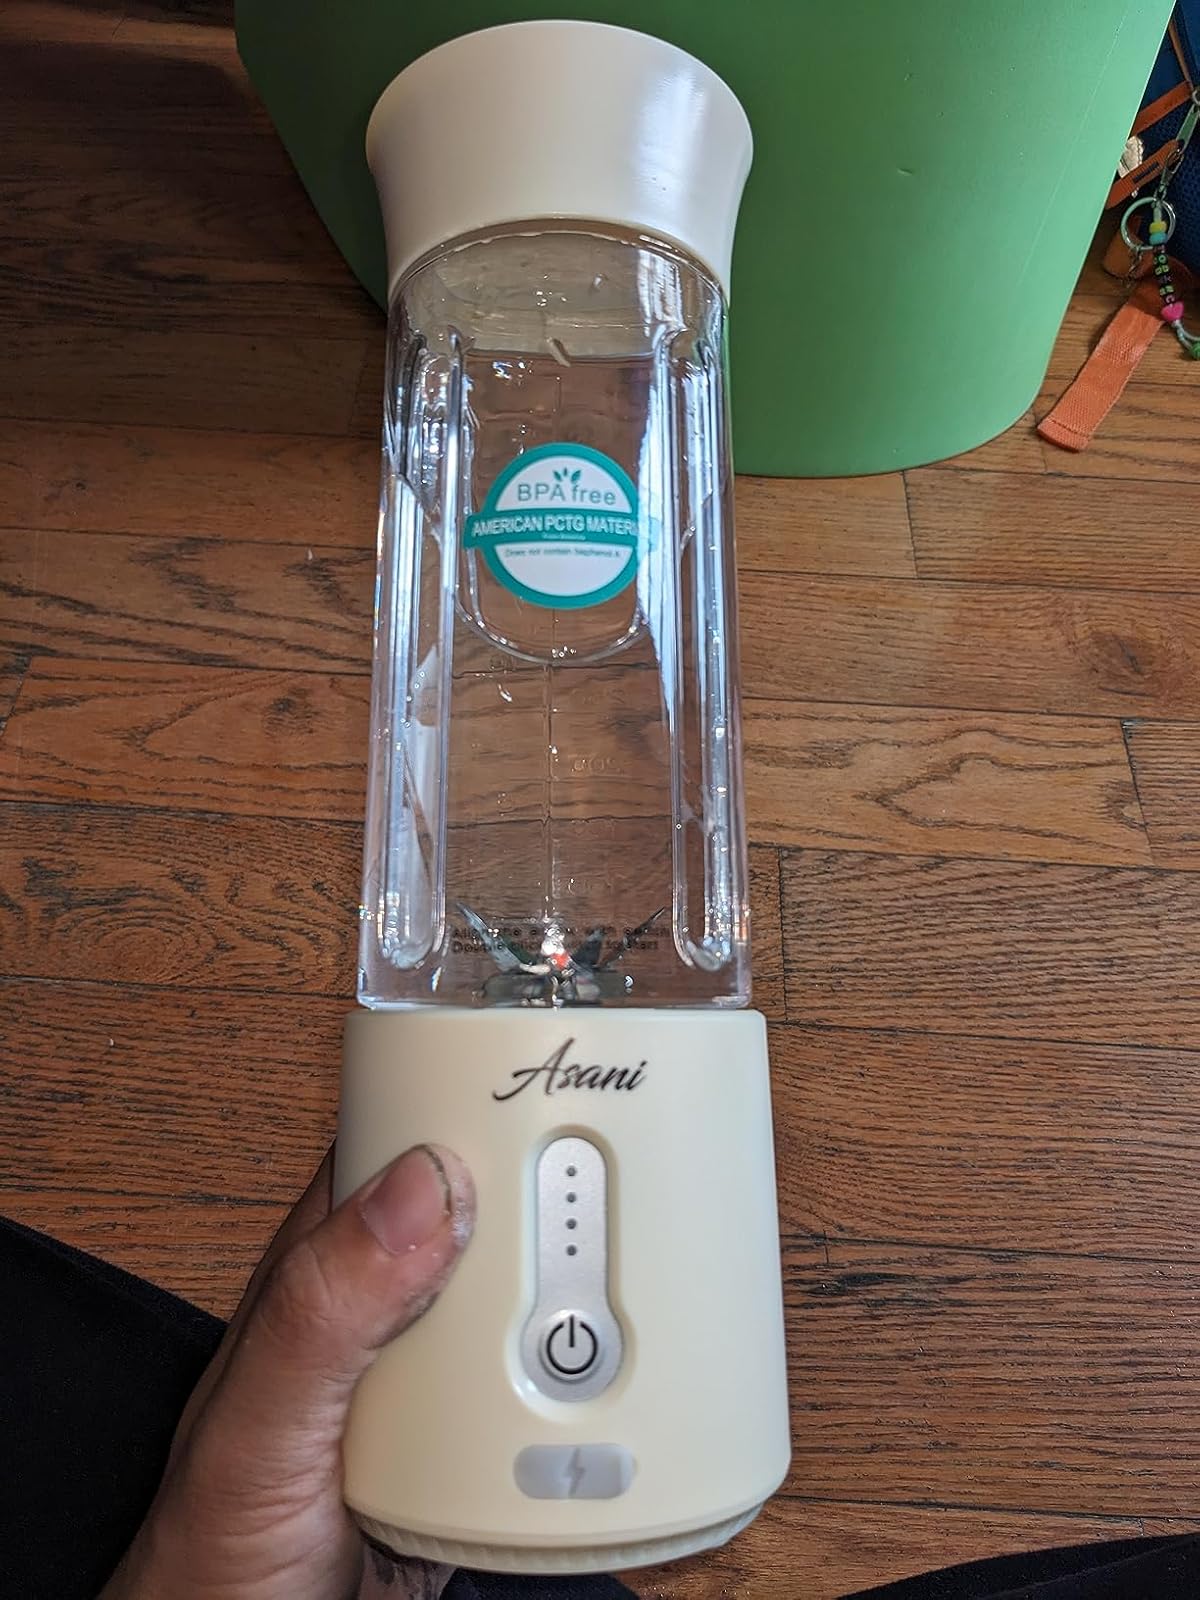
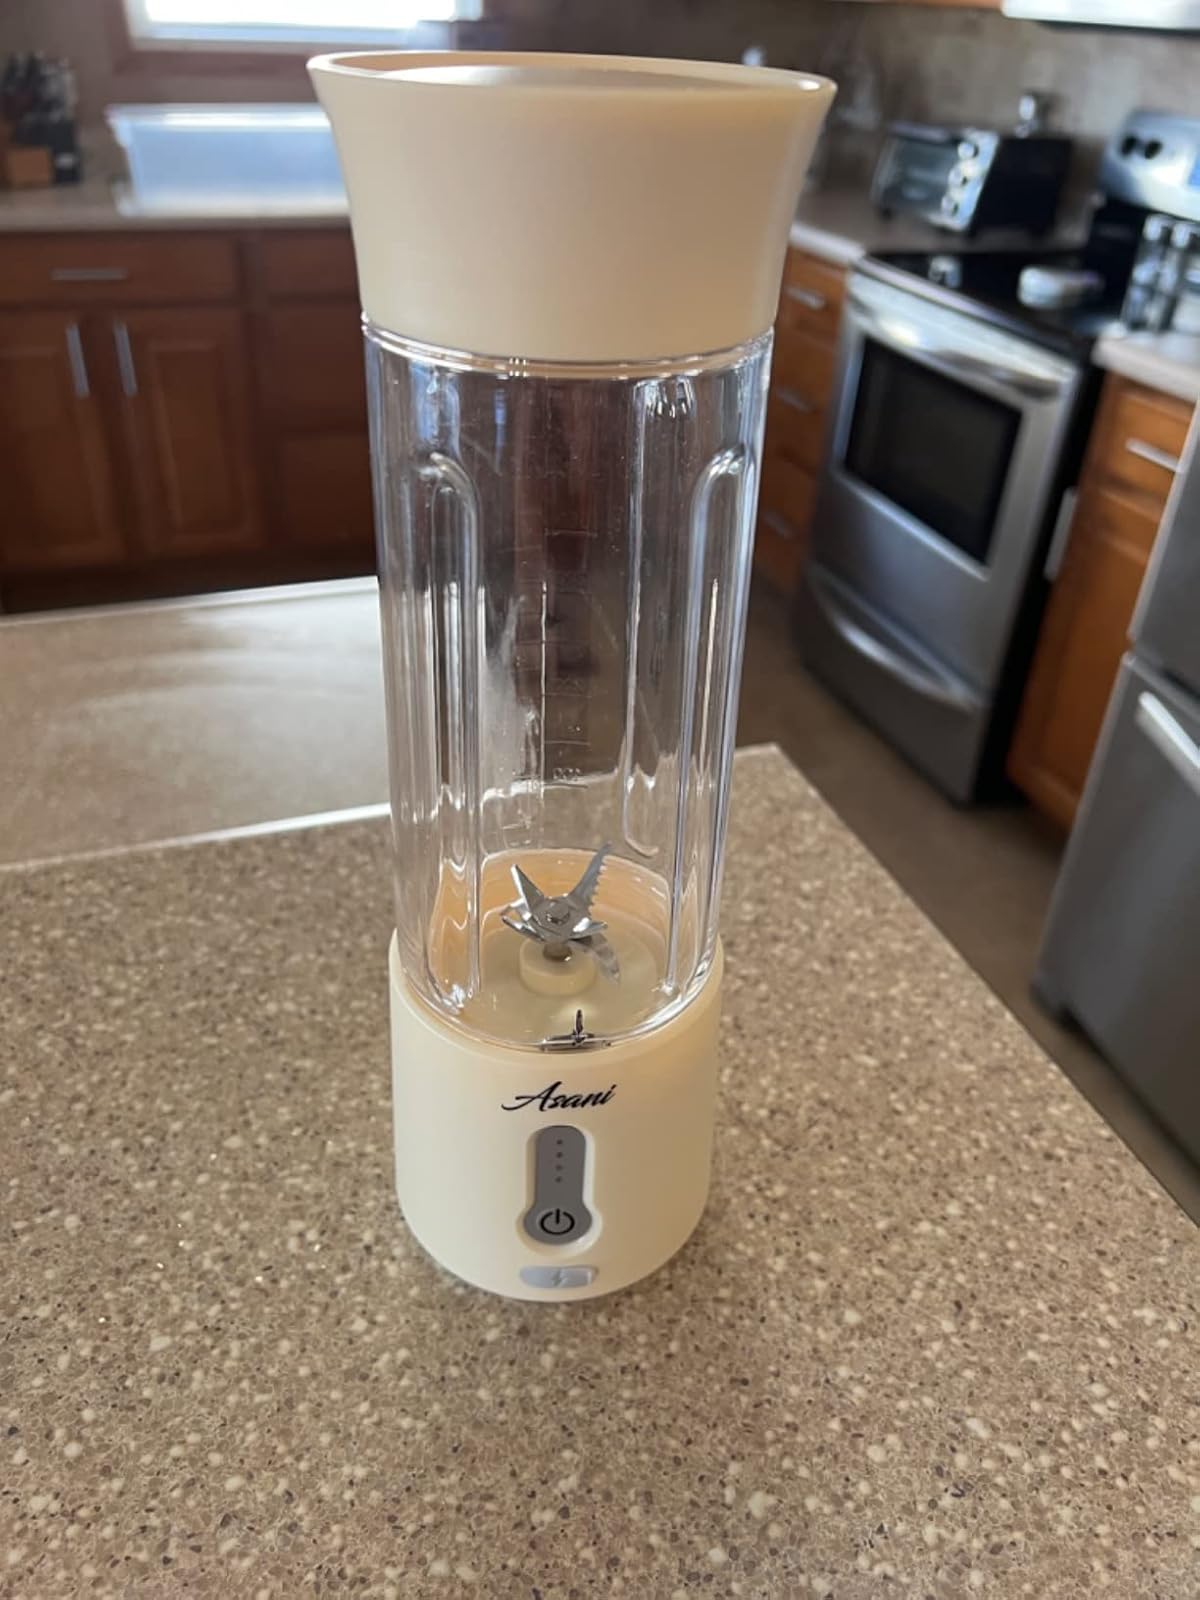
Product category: items_blender
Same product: yes